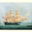
Label: ship